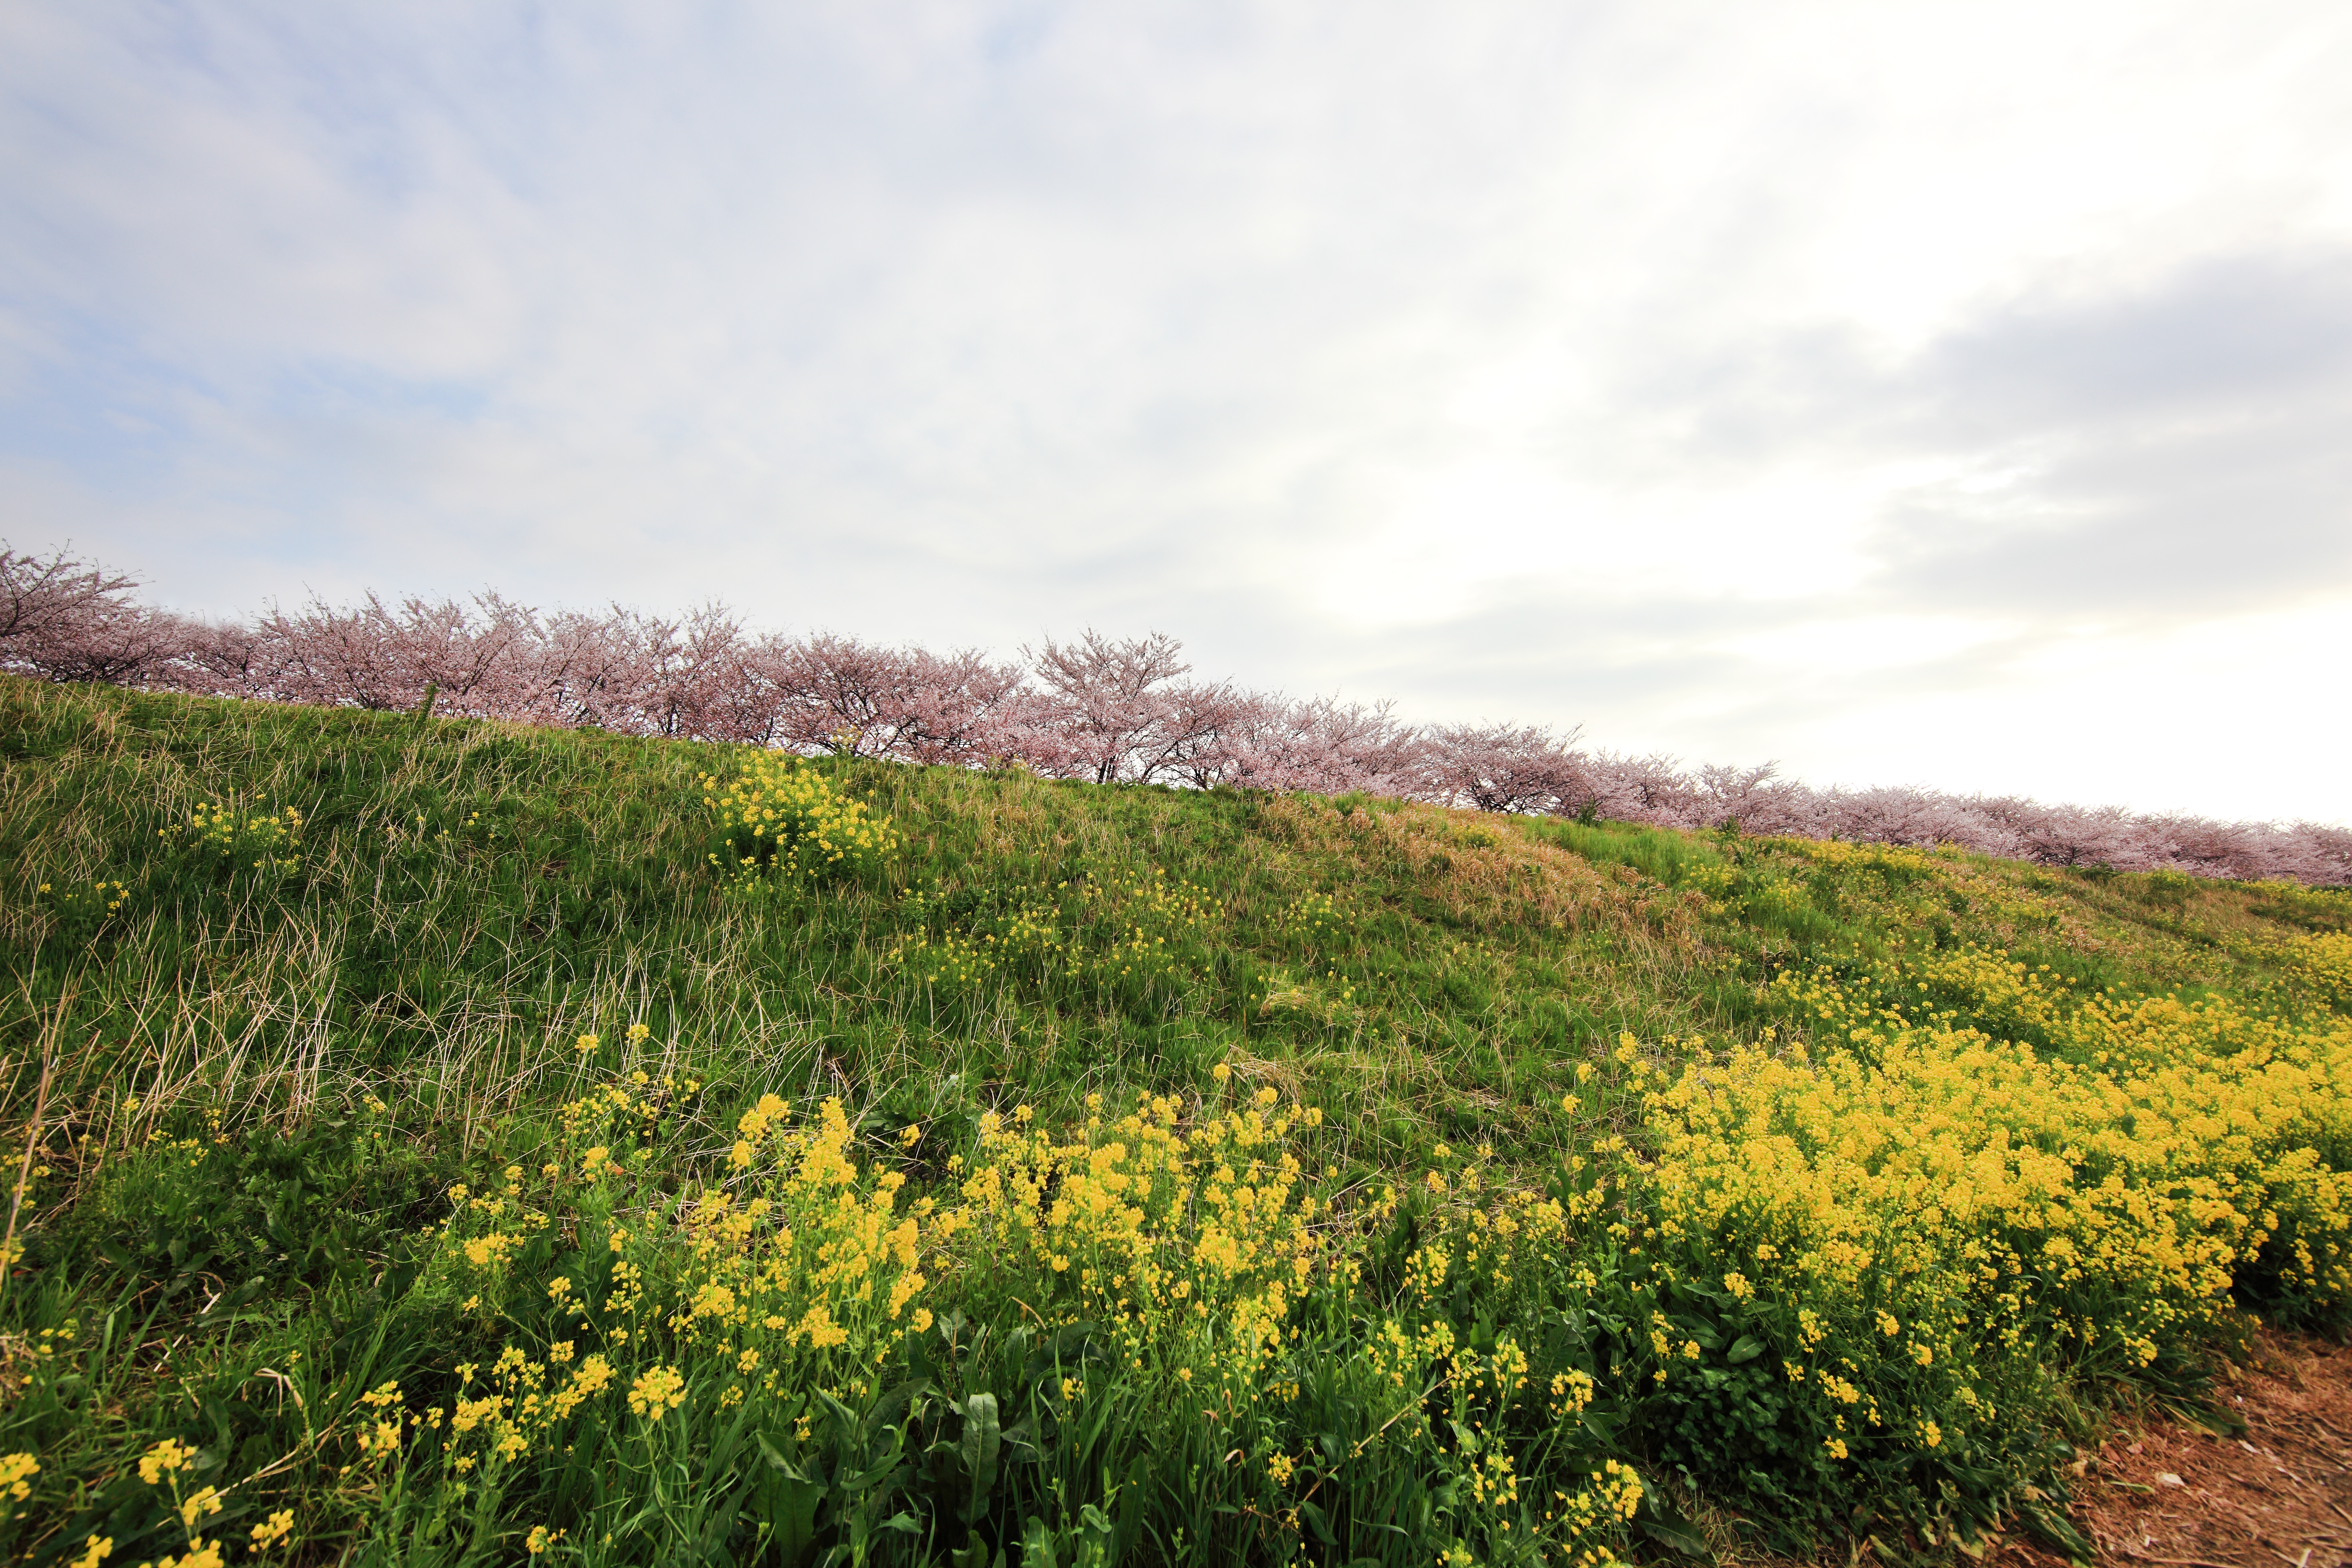
landscape, tree, nature, grass, horizon, blossom, mountain, cloud, plant, sky, field, meadow, prairie, sunlight, morning, hill, flower, wild, high, pasture, agriculture, flora, wildflower, cool image, grassland, vegetation, shrub, plateau, 5d, sakura, hires, habitat, markii, ecosystem, cherry, hi, res, resolution, saitama, kumagaya, turnip, sakuratsutsumi, rural area, natural environment, geographical feature, grass family